Newman Lake

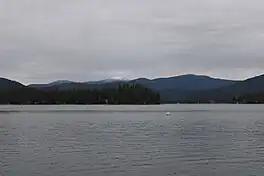
View from Sutton Bay Resort

Newman Lake is a lake in Spokane County, Washington, United States. It is a 1200 acre (486 ha) lake located 12 miles northeast of Spokane, Washington. The lake was named for William Newman, who settled there in 1865.